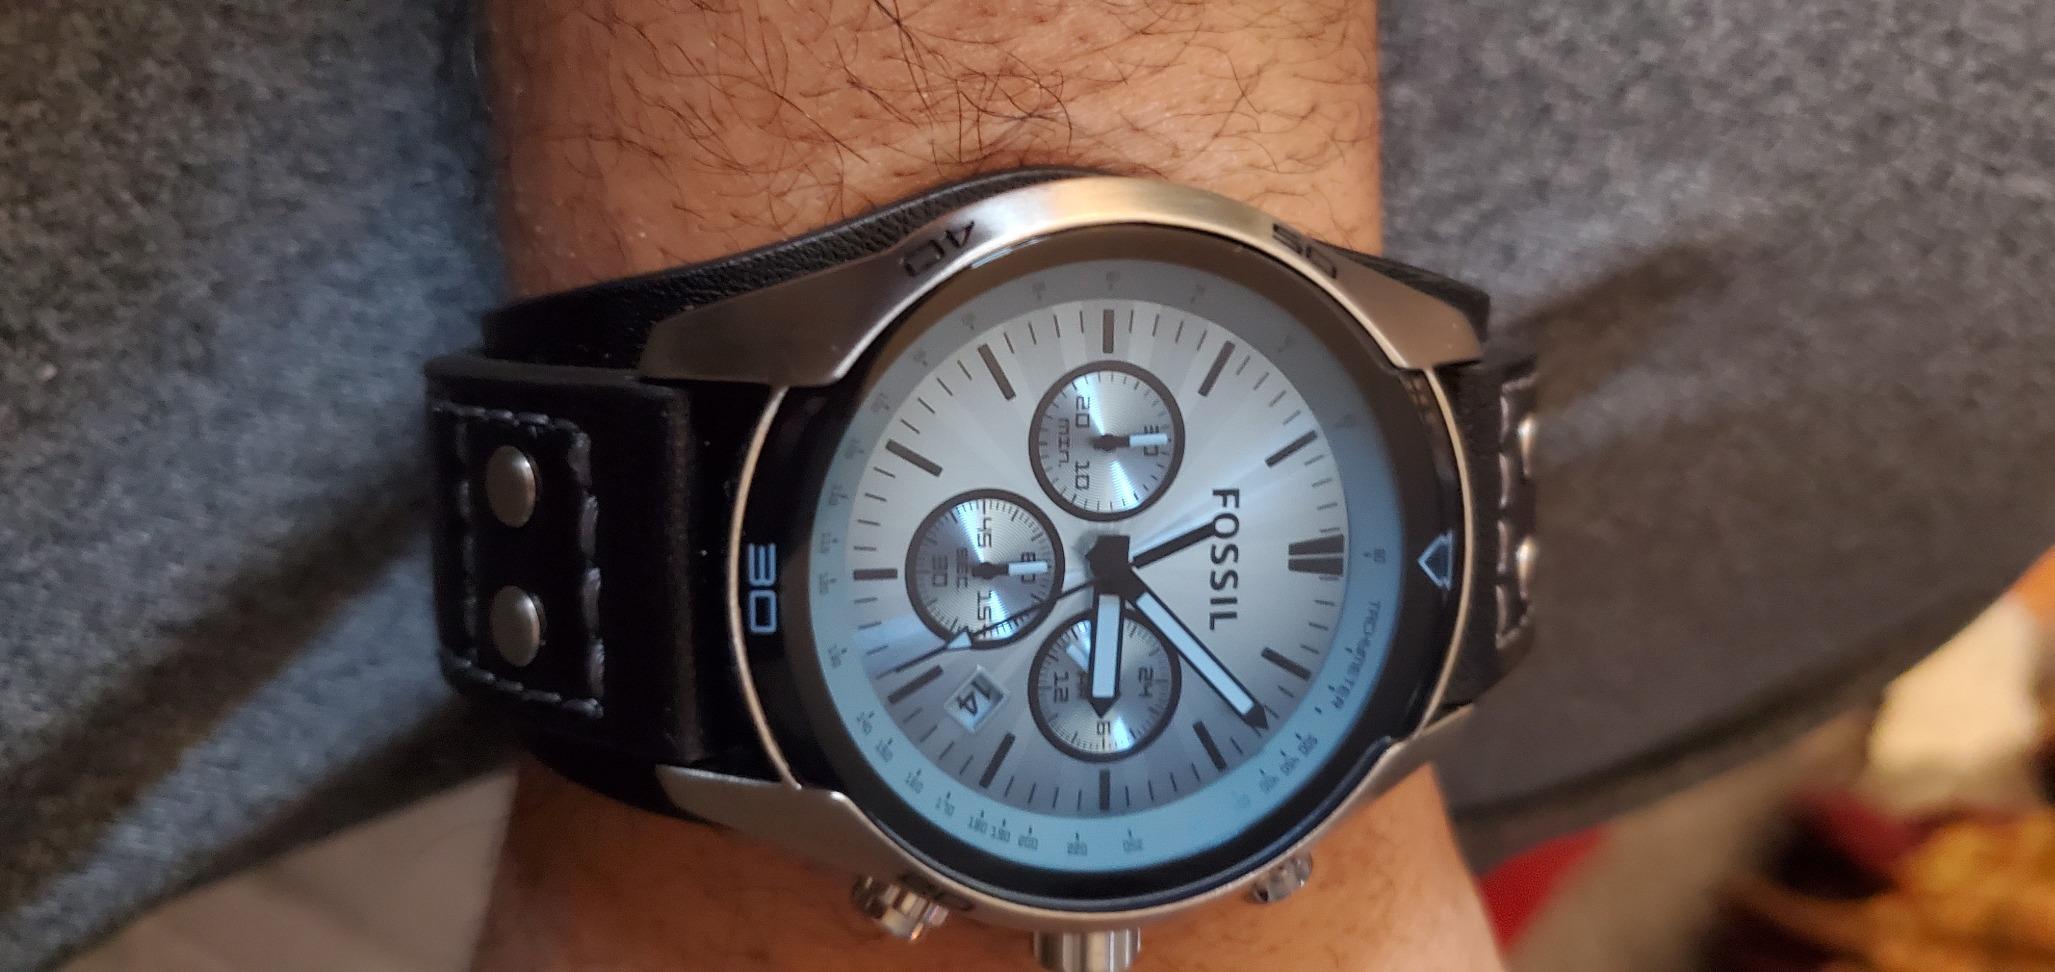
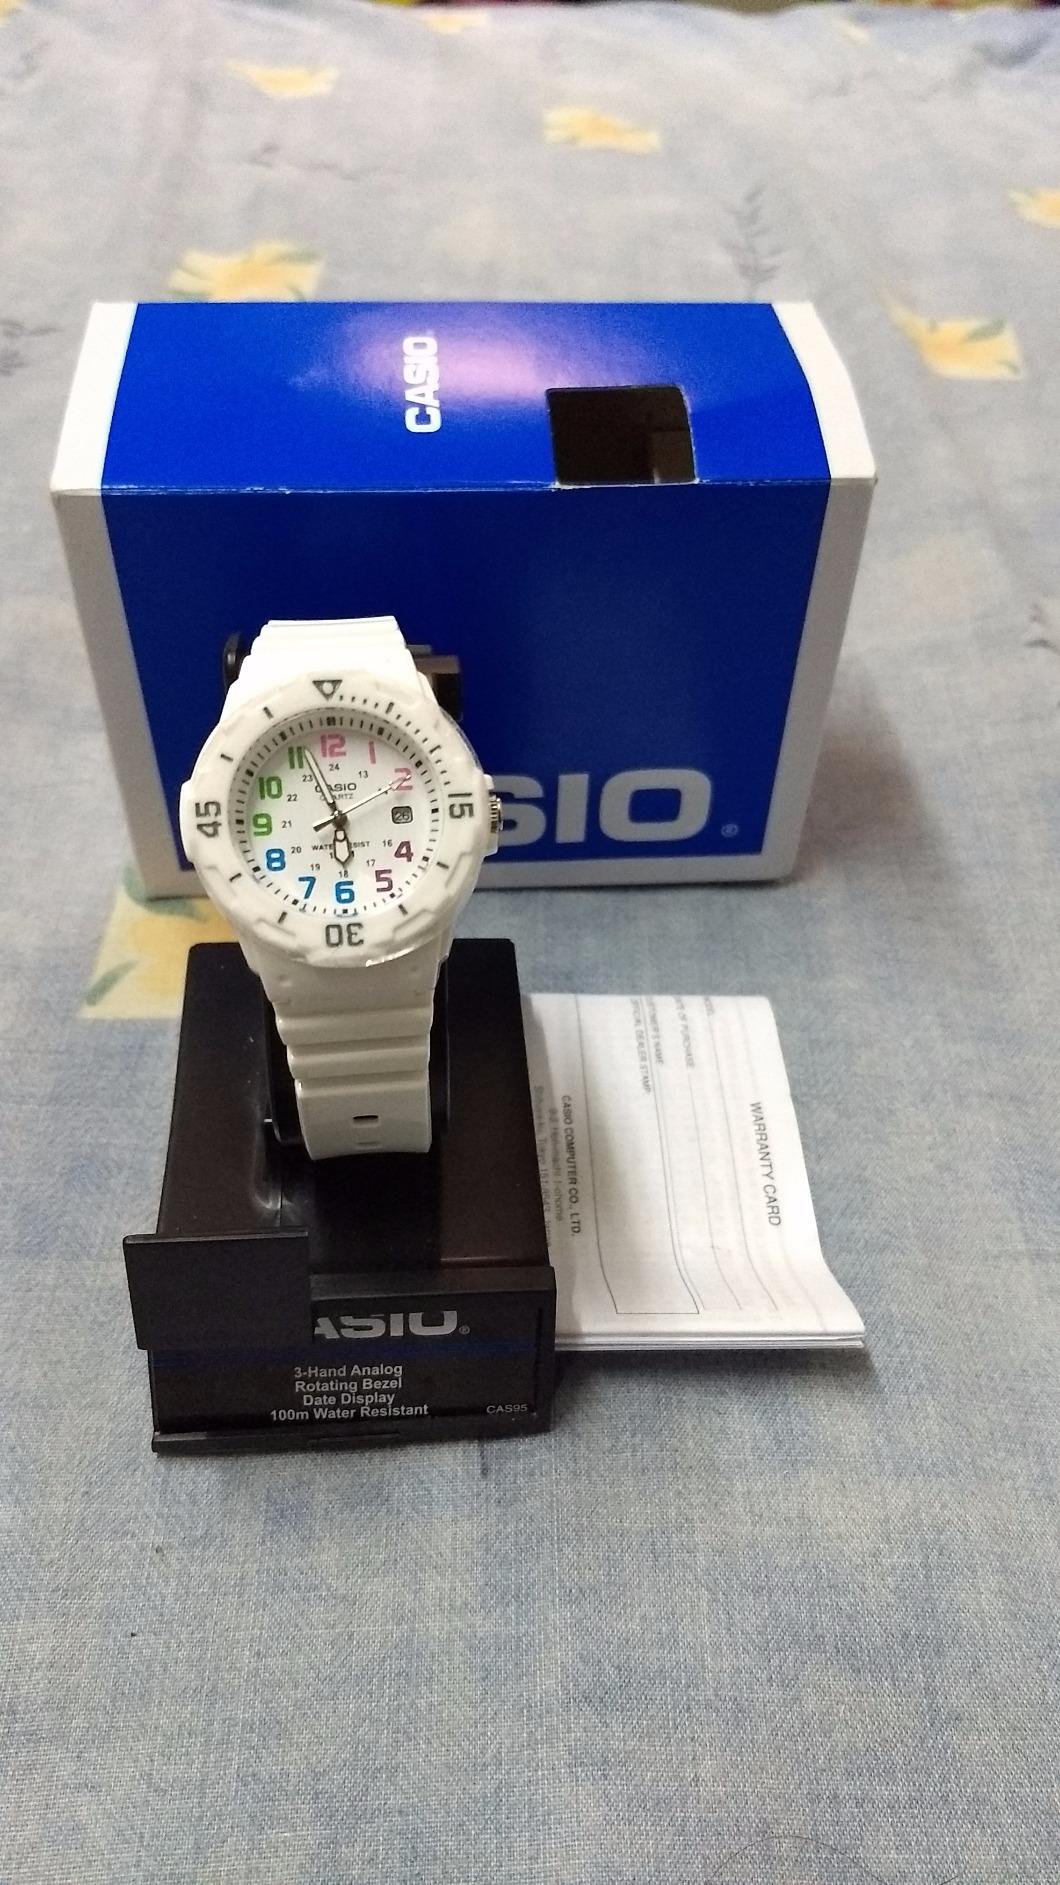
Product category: accessories_watch
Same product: no